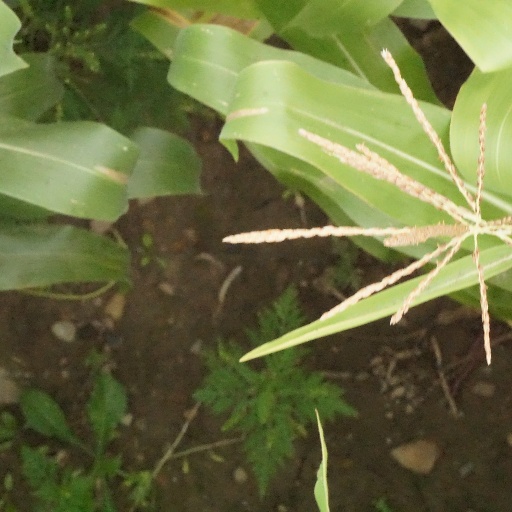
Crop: maize; corn